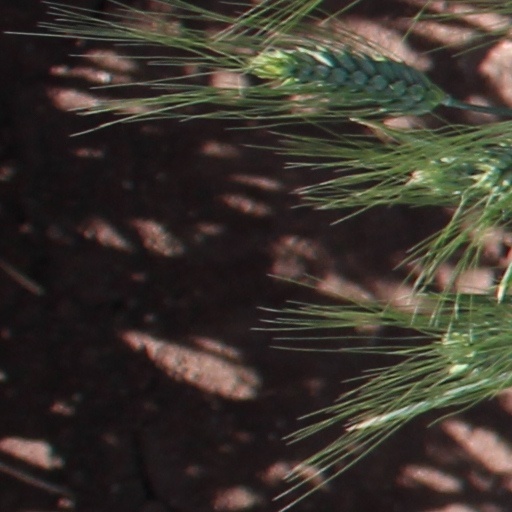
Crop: wheat